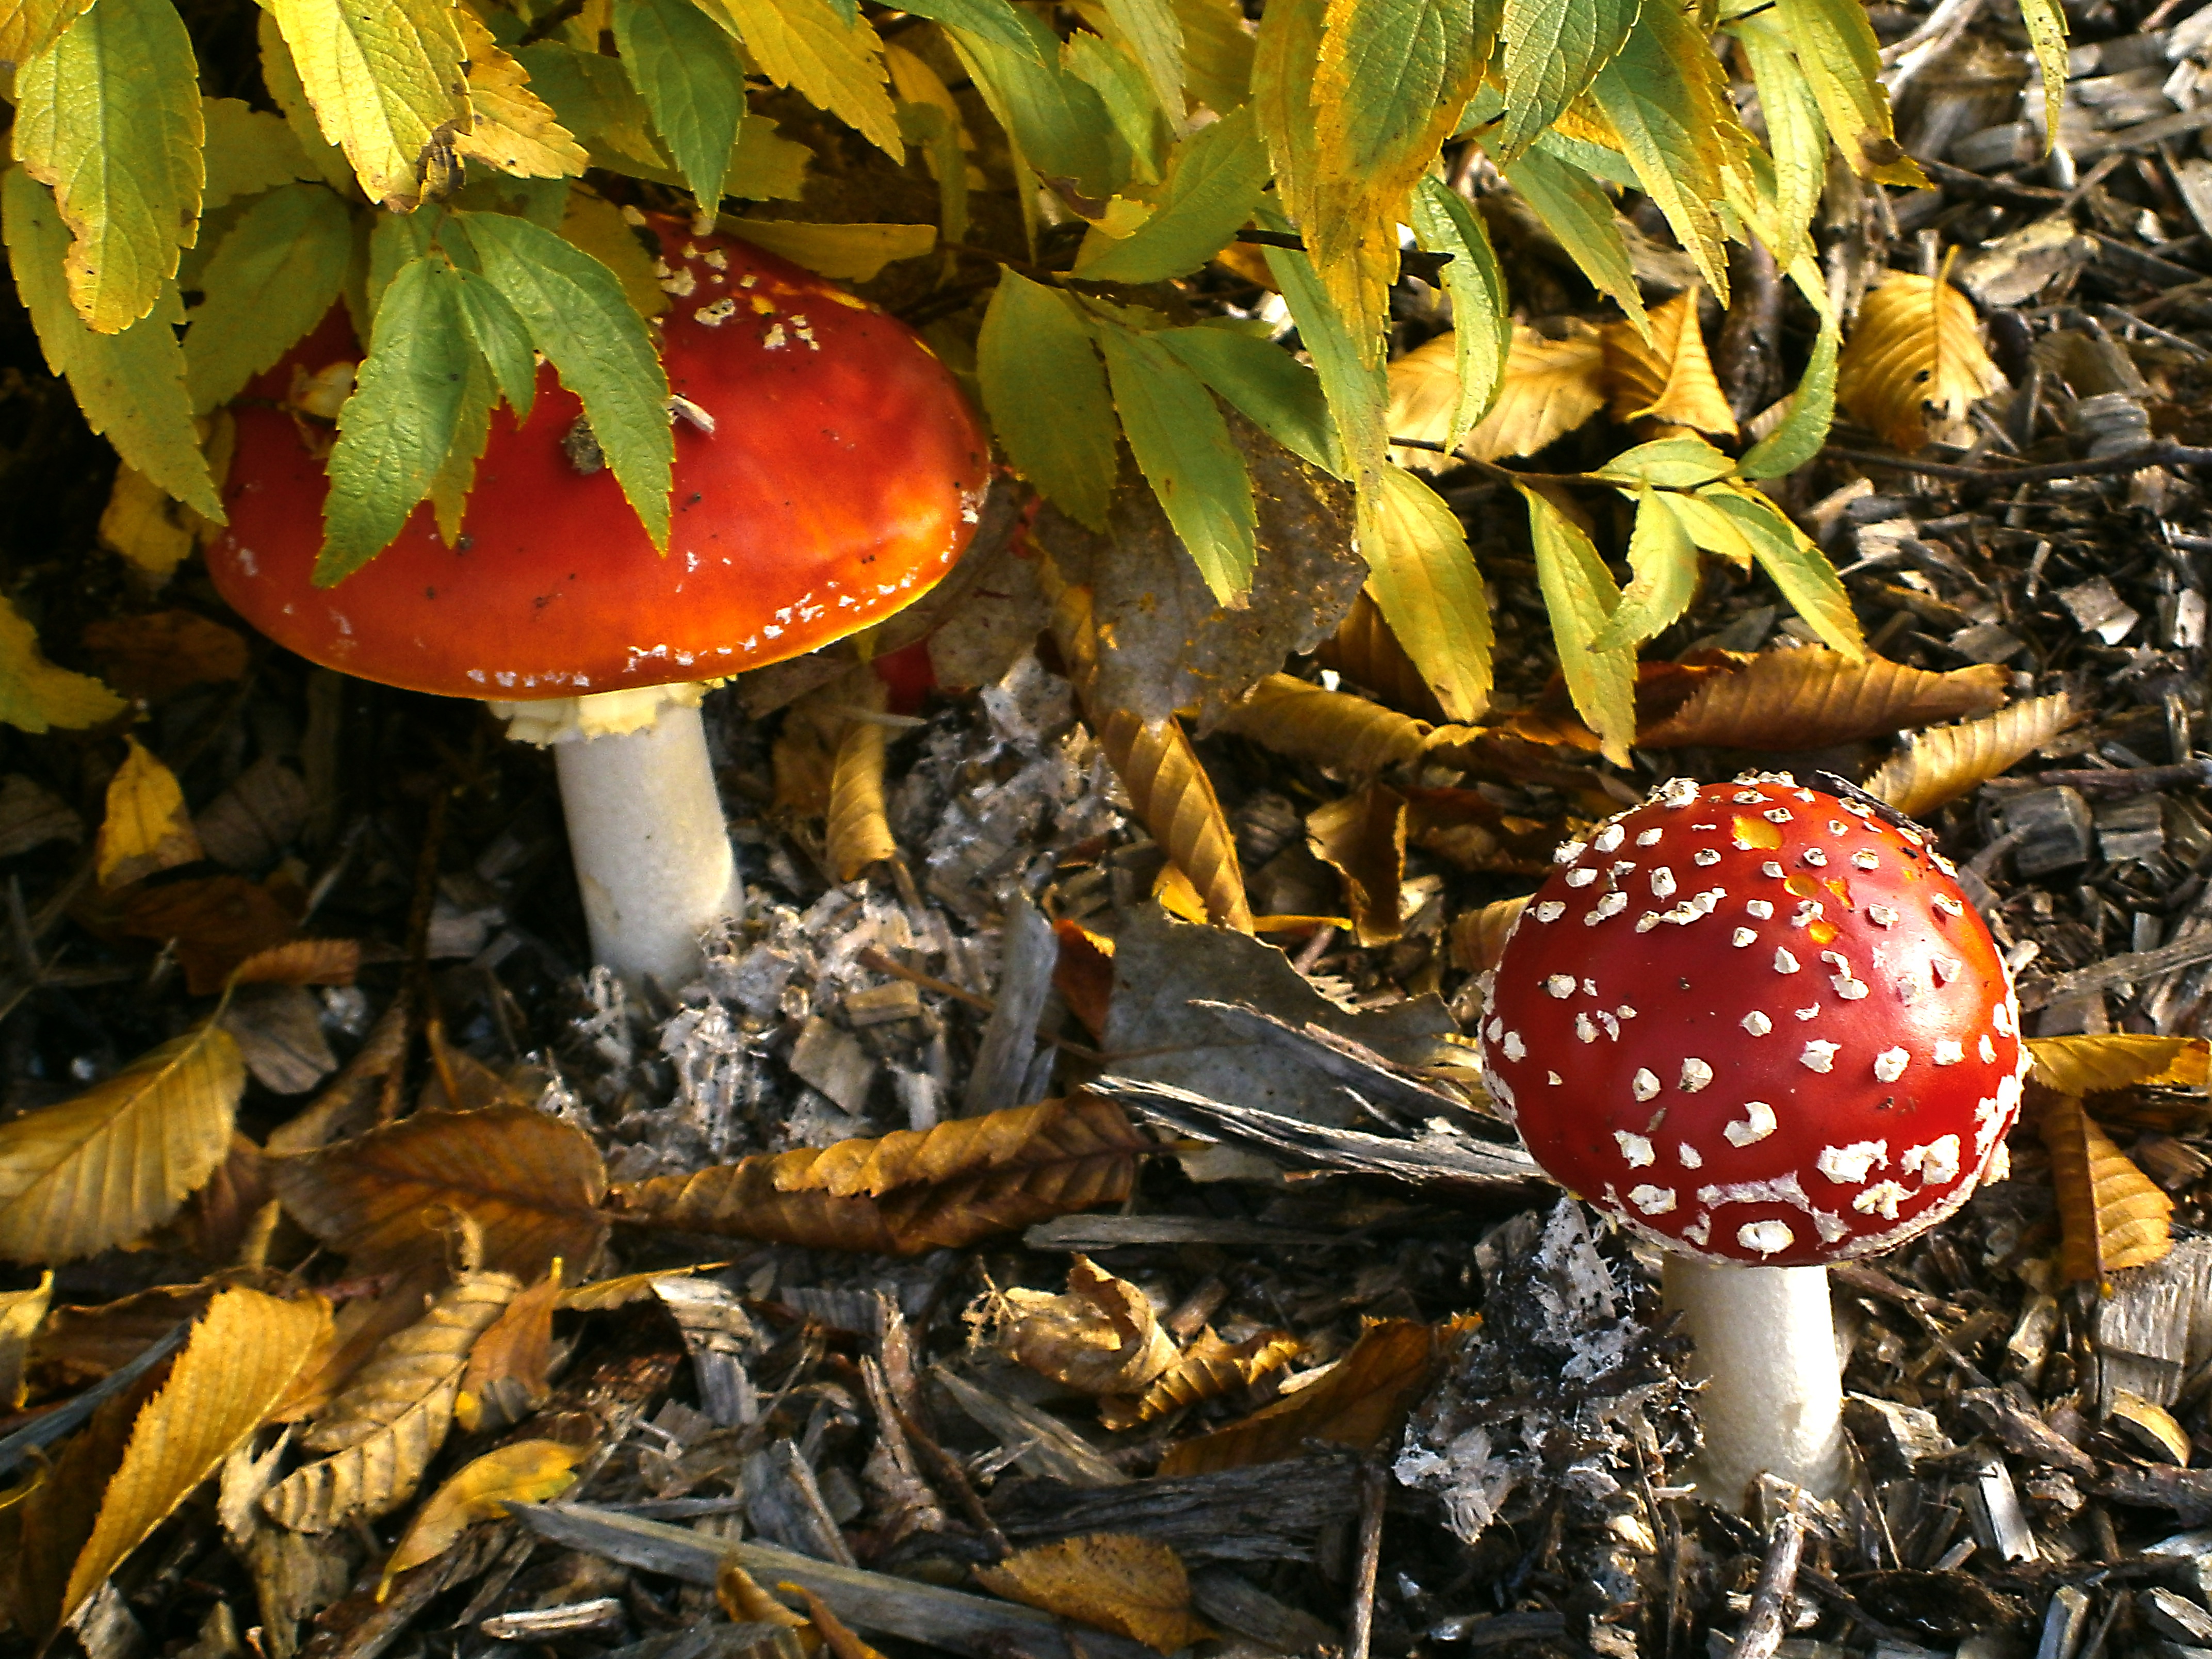
leaf, flower, red, produce, autumn, brown, botany, mushroom, yellow, flora, season, leaves, fungus, fly agaric, toxic, medicinal mushroom